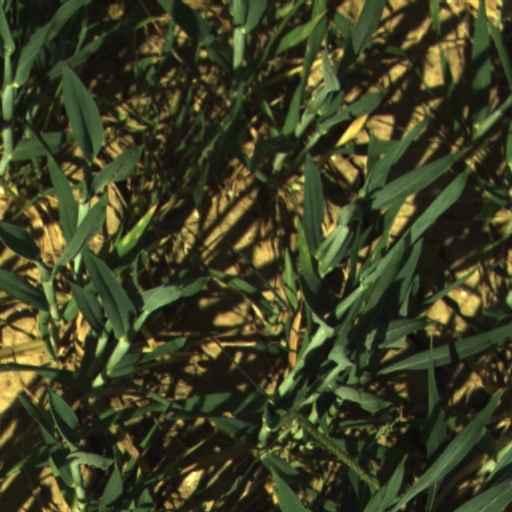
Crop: wheat